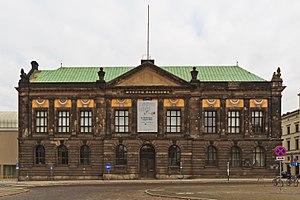
Cette liste des plus grands musées d'art du monde procède à un classement des musées d'art et autres musées contenant principalement des œuvres d'art en fonction de la surface totale d'exposition.